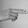
ASL letter: H